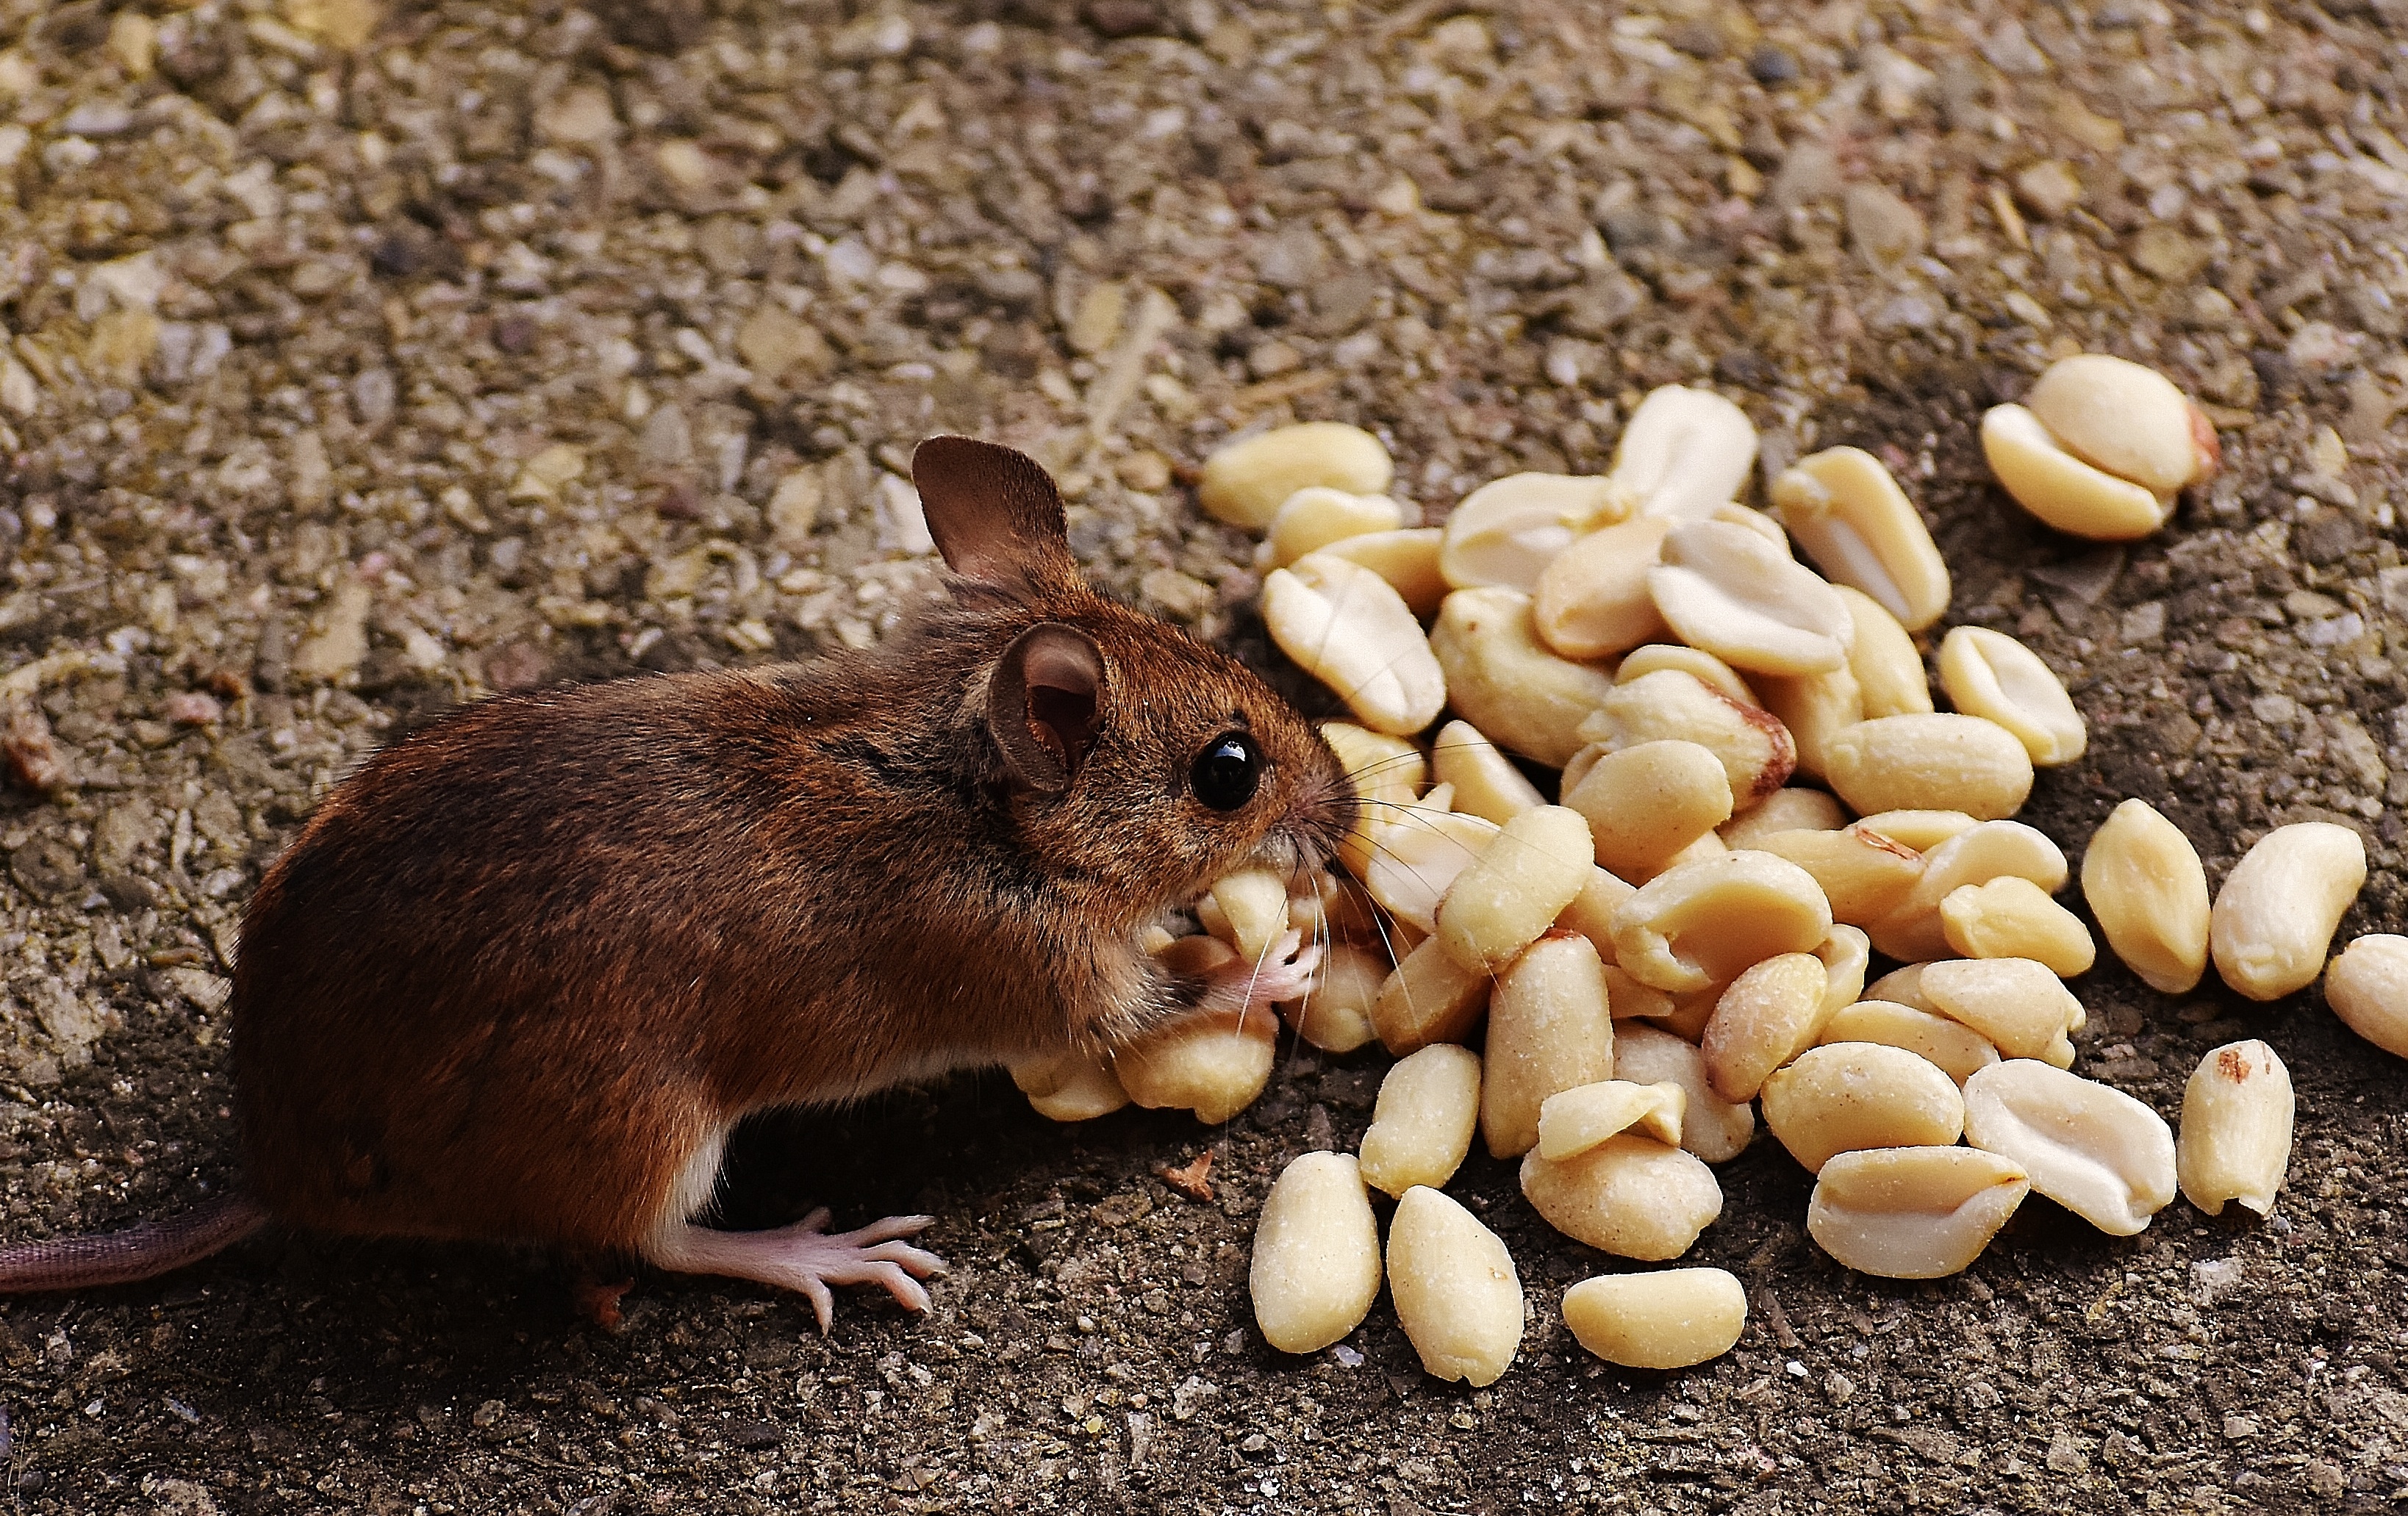
nature, sweet, mouse, animal, cute, wildlife, fur, produce, small, brown, mammal, rodent, fauna, rat, whiskers, vertebrate, funny, nager, pest, mice, button eyes, wood mouse, apodemus sylvaticus, gerbil, muroidea, muridae